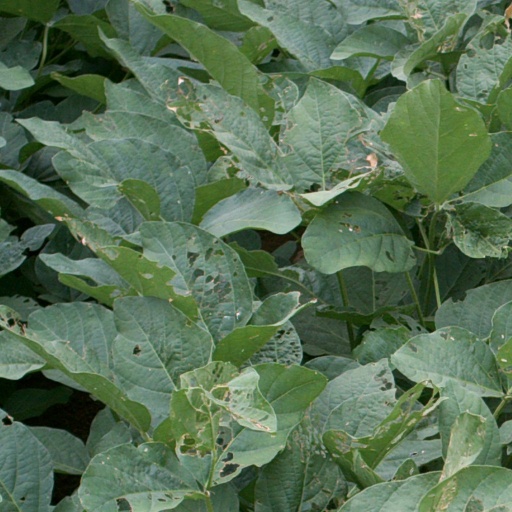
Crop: soybean